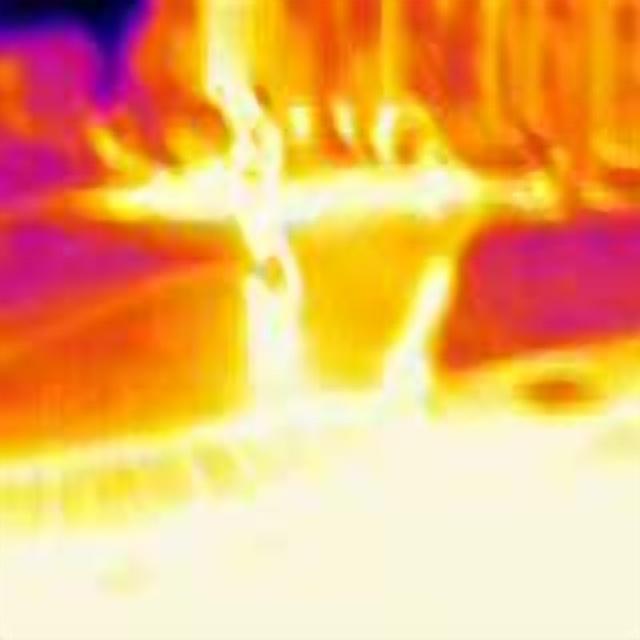
Detected objects:
label: person